Treebog

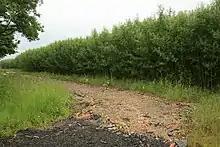
Coppiced willows or other species of trees help to contain the feces and create a place where they decompose quickly.

A seating platform/cubicle is mounted at least one meter high. The area beneath the seating platform is enclosed by two layers of chicken wire or plastic mesh, which act as an effective child-proof barrier and allows air to circulate through the compost heap. Plastic mesh or chicken wire coated in plastic would prevent problems with rusting.